Maelsuthan Ua Cerbhail

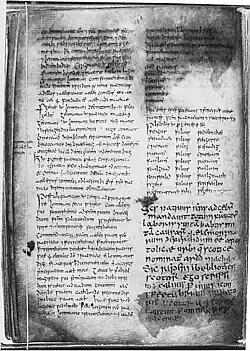
Page of the "Book of Armagh" with Maelsuthan's addition in the bottom right

Maelsuthan was a chief of the Eoghanacht of Loch Lein, a branch of a powerful southern Irish dynasty that settled around the Lakes of Killarney. He likely received his early education at the monastery on the island of Innisfallen and later became the school's head. There he oversaw the future king Brian's education at the monastery. Maelsuthan was Brian's "anmchara" (an advisor a confessor). After Brian won the kingship of Ireland, he went on a triumphal tour throughout the island. To secure the backing of the Church, he stopped in Armagh where he laid twenty ounces of gold on the altar of the cathedral and recognised the supremacy of Armagh over the other churches of Ireland. Maelsuthan accompanied the king during the trip (but this is contested by Denis Casey-) and documented the royal donation in the "Book of Armagh".